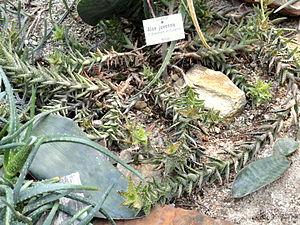
Aloe est un genre de plantes succulentes, les aloès, originaires d'Afrique, de Madagascar et les Iles Mascareines, de la péninsule arabique et Socotra.